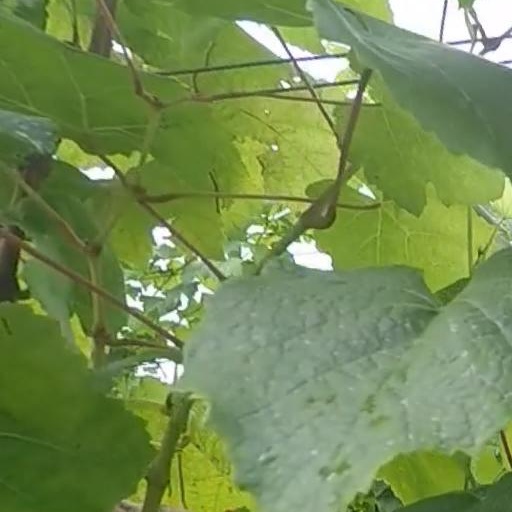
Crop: grape